Jim Gannon

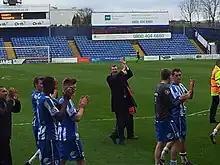
Gannon as Stockport County manager in 2012

Following the resignation of Dietmar Hamann in November 2011, speculation came of a return to Stockport County for Gannon; when questioned on the possibility, club chairman Peter Snape stated that should he apply for the position then "he'd merit very serious consideration". In the thirty months since Gannon's departure, the club had seen five full-time managers come and go, suffered relegation into the Conference National and had not won back-to-back games since February 2009. On 14 November, he was revealed as the club's director of football, a position leaving him "responsible for all football matters including 1st team selection and transfers"; Willie McStay remained at the club, as his assistant. When he took charge Stockport were 17th in the league, just two points above the relegation zone, having won just three of their opening twenty games. He stated that his aim for 2011–12 was to avoid letting the club slip to a third-successive relegation.